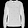
Label: Pullover